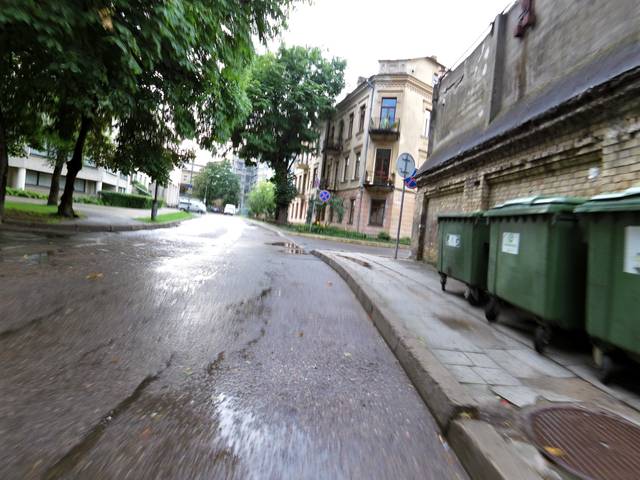
Region: Lithuania
Coordinates: 54.691, 25.267